Qipao

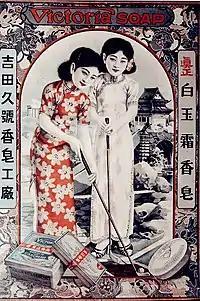
Two women wearing cheongsam and high-heel shoes in a 1930s Shanghai advertisement

Starting from the early 1930s, there was a further transformation of the qipao as it became increasingly shorter, tighter, and body-hugging, with side slits that reached up to the thigh. Moreover, numerous distinct cheongsams designs emerged, with experimental changes on fastenings, pipings, collars, fur-lined cuffs, various length of sleeves, or simply sleeveless.